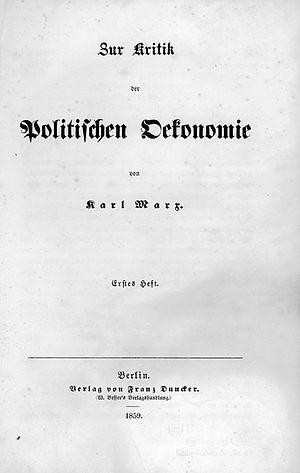
Critique de l'économie politique est un ouvrage de Karl Marx publié en 1859. Il forme l'ébauche de son principal ouvrage, Le Capital, critique de l'économie politique, dont le premier livre est publié en 1867. On y trouve la préface qui traite de la superstructure et deux chapitres en commun avec cet ouvrage : l'un sur la marchandise, et l'autre sur la monnaie et la théorie quantitative de la monnaie.